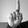
ASL letter: D